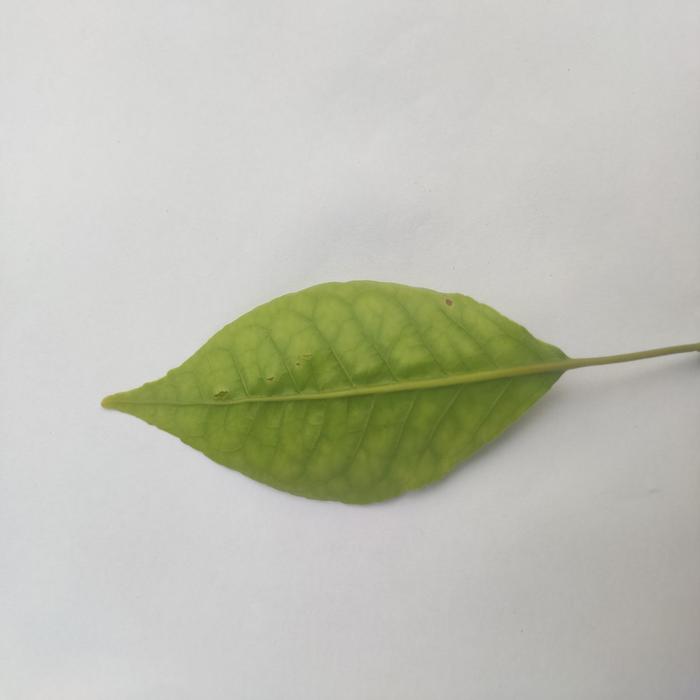
Crop: Aegle Marmelos
Leaf condition: Cercospora_Leaf